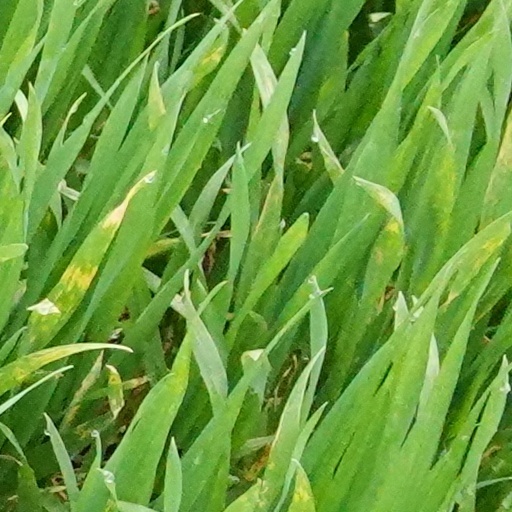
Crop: wheat